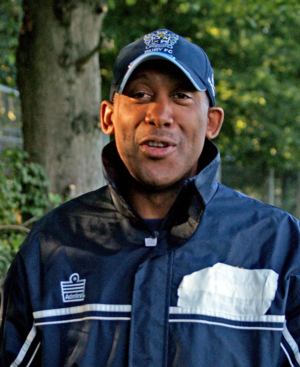
Keith Alexander est un footballeur puis entraîneur anglo-lucien, né le 14 novembre 1956 à Nottingham, en Angleterre et décédé le 3 mars 2010 à Lincoln. Évoluant au poste d'avant-centre, il est principalement connu pour ses saisons de joueur à Kettering Town, Barnet, Grimsby Town, Stockport County, Lincoln City et Mansfield Town ainsi que pour avoir été sélectionné en équipe de Sainte-Lucie.